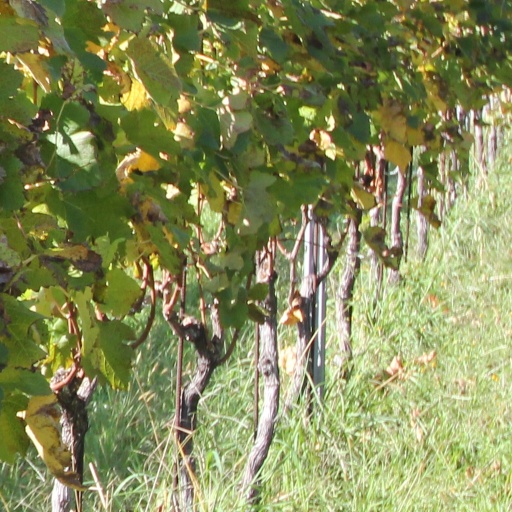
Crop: grape